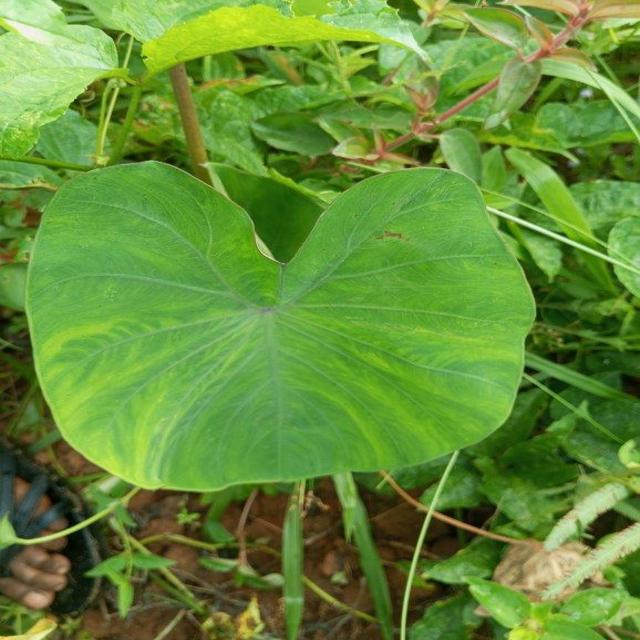
Label: Healthy